Rudolf IV, Duke of Austria

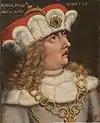
Rudolph IV of Austria

Rudolf IV (1 November 1339 – 27 July 1365), also called Rudolf the Founder, was a scion of the House of Habsburg who ruled as duke of Austria (self-proclaimed archduke), Styria and Carinthia from 1358, as well as count of Tyrol from 1363 and as the first duke of Carniola from 1364 until his death. After the Habsburgs received nothing from the decree of the Golden Bull in 1356, he gave order to draw up the "Privilegium Maius", a fake document to empower the Austrian rulers.